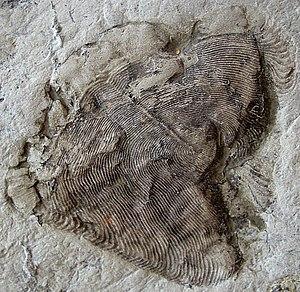
Les proarticulés forment un embranchement éteint comprenant les premiers animaux à symétrie bilatérale découverts dans la faune de l'Édiacarien, c'est-à-dire, principalement, il y a environ entre 575 et 540 Ma.
Les Cephalozoa forment une classe éteinte d'animaux marins primitifs segmentés à symétrie bilatérale, caractérisés par un corps arrondi ou ovale, très peu épais.